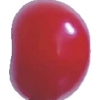
Label: cherry_sour